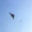
Label: airplane